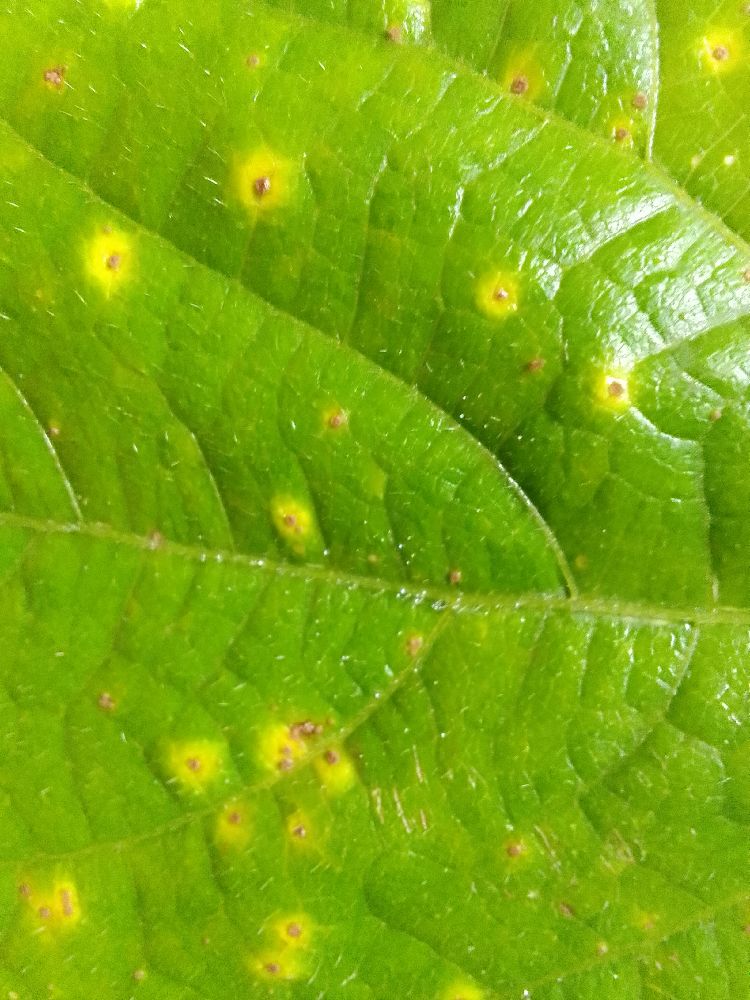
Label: rust